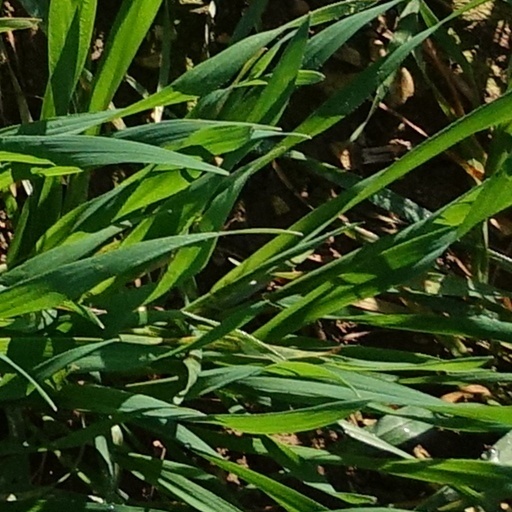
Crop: wheat